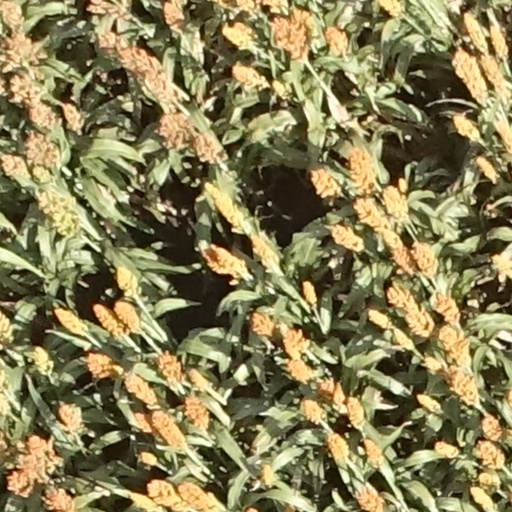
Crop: sorghum